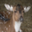
Label: deer